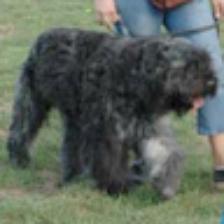
Label: NonHuman